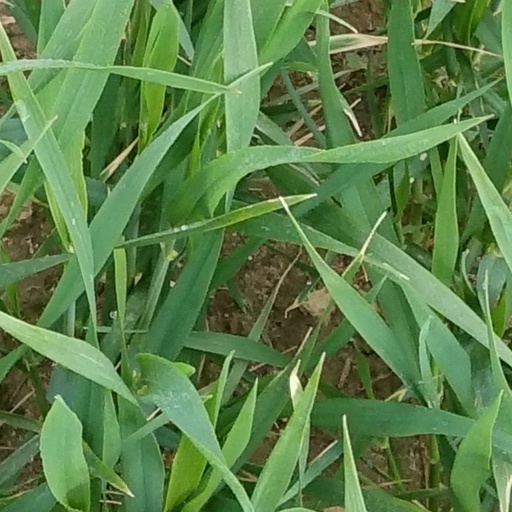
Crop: wheat